Die Dame

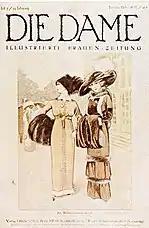

Die Dame (English: The Lady) was the first illustrated magazine in Germany to cater to the interests of modern women. It was also considered the "best journal of its kind in the world market" after the First World War. The lifestyle magazine began in 1911 and ended in 1943. "Die Dame" consisted of essays, illustrations, and photography. The magazine was most active during the shift from the early 1920s, when the magazine celebrated the independent "The New Woman", to the mid 1920s when women were portrayed as cold and masculine uniformity.